Radu Șerban

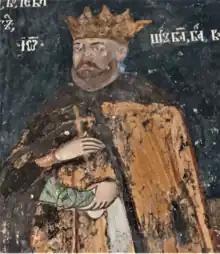
Painting of Șerban at Târgoviște Princely Court

Radu Șerban (? – 23 March 1620) was a Wallachian nobleman who reigned as the principality's "voivode" during two periods from 1602 to 1610 and during 1611.